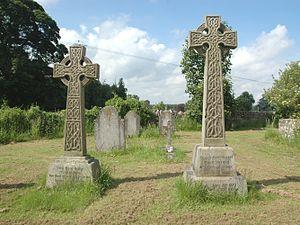
Victor Albert George Child Villiers, 7ᵉ comte de Jersey, est un banquier britannique, homme politique conservateur et administrateur colonial de la famille Villiers. Il est Gouverneur de Nouvelle-Galles du Sud entre 1891 et 1893.
Margaret Elizabeth Leigh, plus tard, Margaret Elizabeth Leigh Child-Villiers, comtesse de Jersey, était une noble anglaise, militante et écrivaine.
George Henry Robert Child Villiers, 8ᵉ comte de Jersey DL, est un pair britannique et un homme politique conservateur.